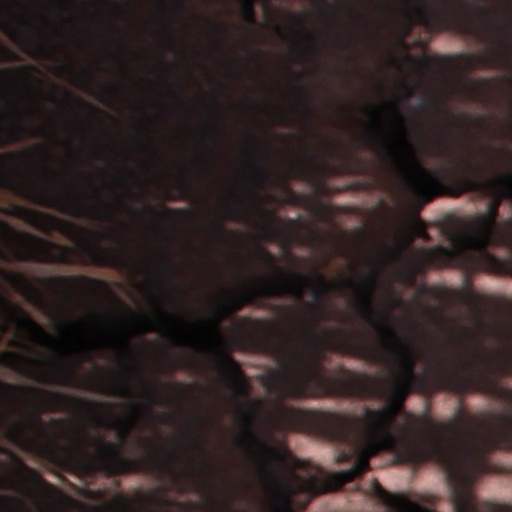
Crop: wheat